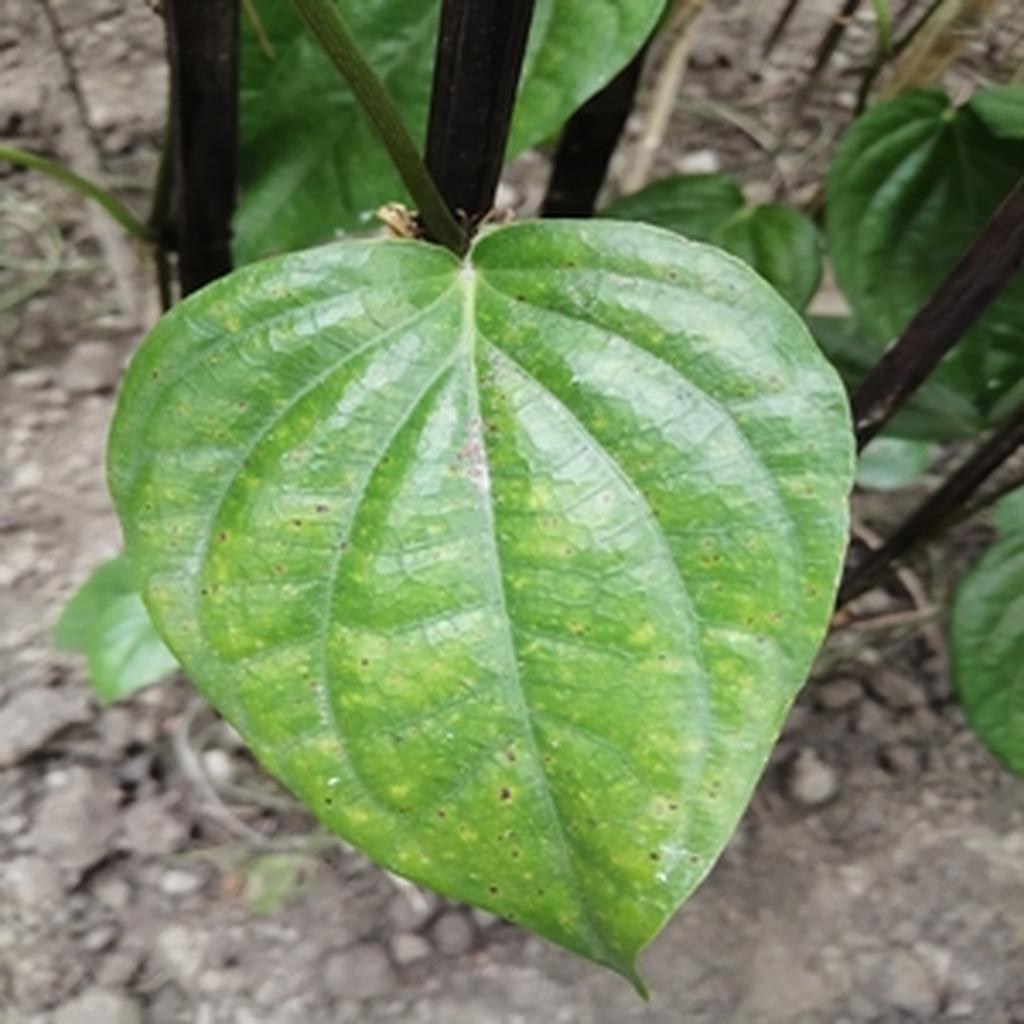
Label: Leaf_Spot